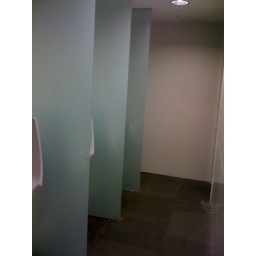
cleanest bathroom in the world - a public restroom at the zaragoza train station